Madtsoiidae

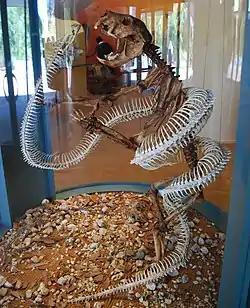
"Wonambi naracoortensis" and "Thylacoleo"

Rieppel "et al." (2002) classified "Wonambi naracoortensis" within the extant radiation (crown group) of snakes as Macrostomata "incertae sedis", but many of their character state attributions for this species have been criticised or refuted by Scanlon (2005) and the better-preserved skulls of "Yurlunggur" sp./spp. have numerous characters apparently more plesiomorphic than any macrostomatans (Scanlon, 2006). The partial skull attributed to "Najash rionegrina" (Apesteguía and Zaher 2006) resembles that of the non-madtsoiid "Dinilysia patagonica", and vertebrae support that they are related. The type material of "Najash" is the only possible madtsoiid specimen retaining evidence of pelvic and hindlimb elements, which are claimed to be more plesiomorphic than other Cretaceous limbed snakes, such as "Pachyrhachis", "Haasiophis" or "Eupodophis", in retaining a sacro-iliac contact and well-developed limbs, with a huge and well-defined trochanter. The sacro iliac contact is perhaps misleadingly described by Apesteguía and Zaher as unique possession of a sacrum, whereas it has rarely been questioned that the cloacal vertebrae in snakes are homologous to the sacrals of limbed squamates (i.e. the sacrum is present but has lost contact with the reduced ilia in other taxa). It would be unsurprising if other madtsoiids also possessed hindlimbs as complete as those of "Najash".